Standing in the Dust

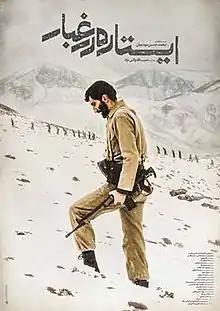
Film poster

Standing in the Dust or Standing in the Mist ("Istadeh Dar Ghobar") is a 2016 biographical drama film about Ahmad Motevaselian, an Iranian commander in the Iran-Iraq war, who disappeared in Lebanon. The film is directed by Mohammad Hossein Mahdavian and produced by Habibollah Valinezhad.